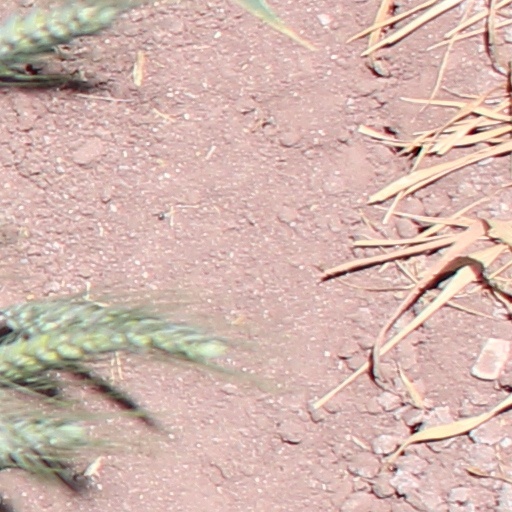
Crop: wheat